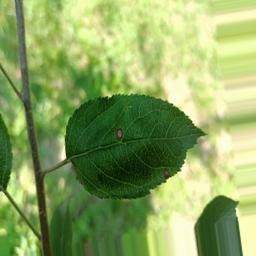
Label: Alternaria